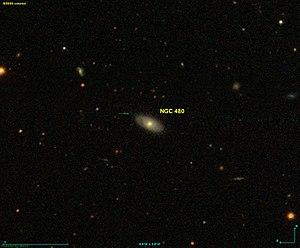
Image créée à l'aide du logiciel Aladin Sky Atlas du Centre de Données astronomiques de Strasbourg et des données de SDSS (Sloan Digital Sky Survey).
NGC 480 est une lointaine galaxie spirale. Selon le professeur Seligman, c'est une galaxie spirale barrée, mais on ne voit pas cette barre sur l'image de l'étude SDSS. Elle est située dans la constellation de la Baleine à environ 574 millions d'années-lumière de la Voie lactée. Elle a été découverte par l'astronome américain Francis Leavenworth en 1886.